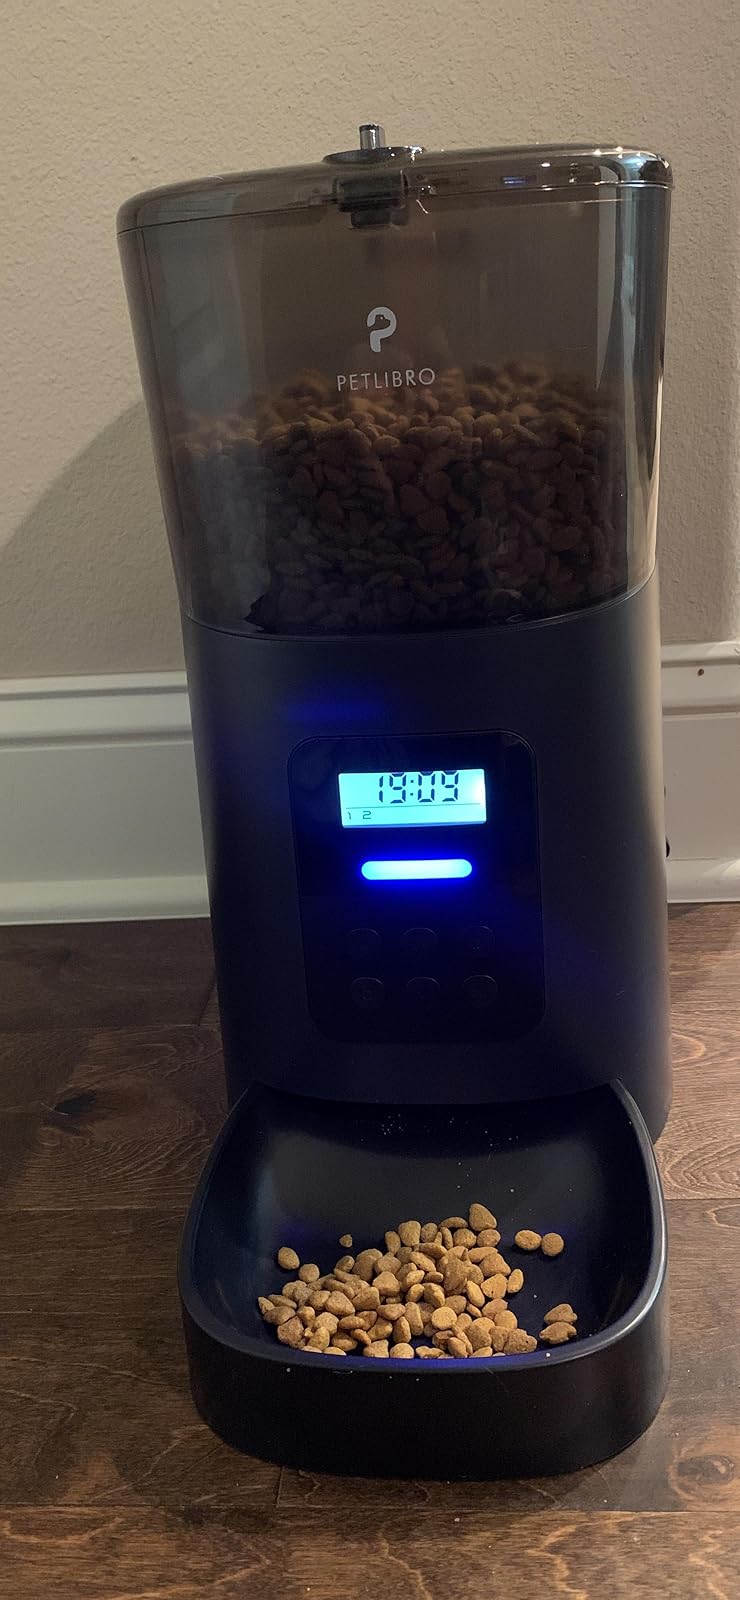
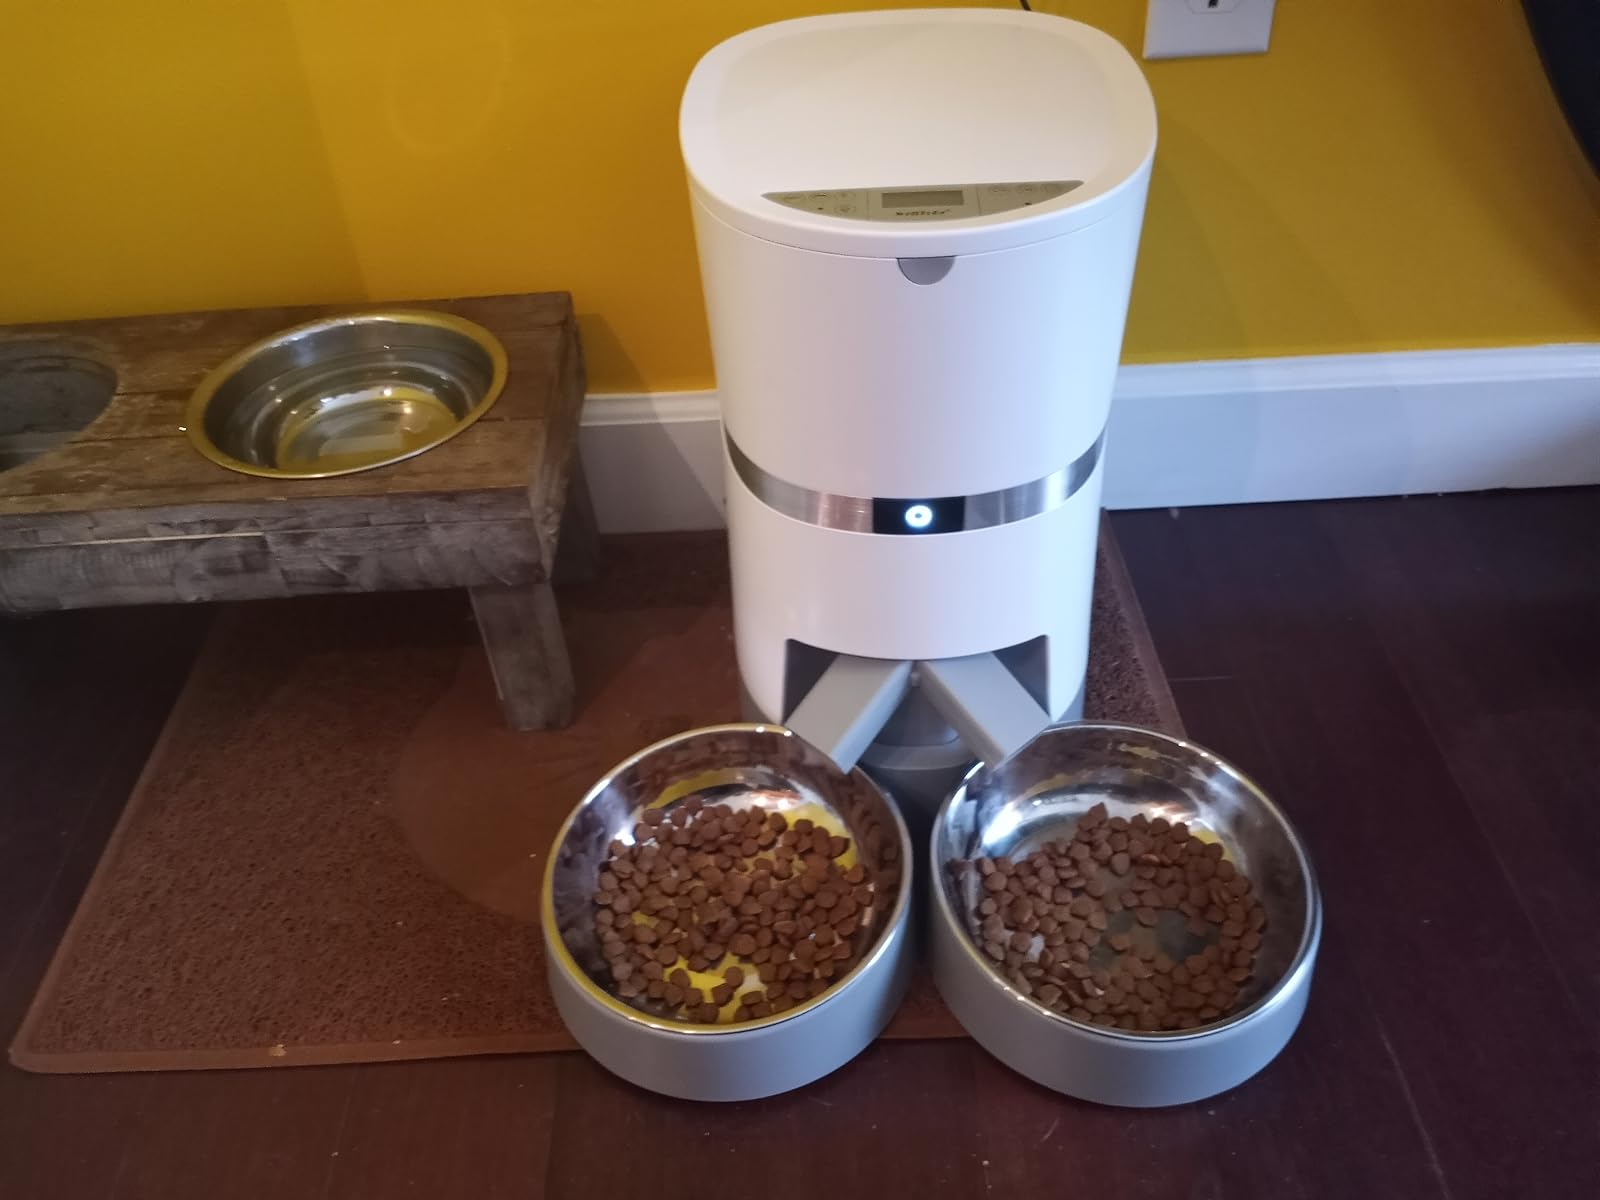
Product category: items_feeder
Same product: no